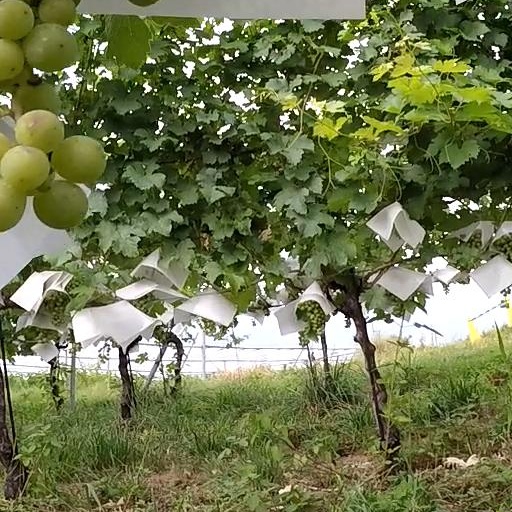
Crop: grape